List of dams and reservoirs in Turkey

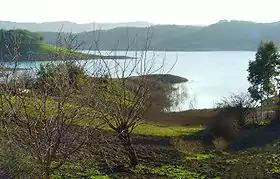
Çatalan Dam.

There are 20 dams in the Southeastern Anatolia Region, eastern part of Turkey, with a further 9 dams under construction and 5 dams planned.